Dihyah al-Kalbi

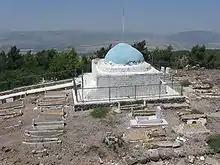
Maqam of Nabi Dahi, dedicated to Dihyah al-Kalbi at Givat HaMoreh

Dihya ibn Khalifa al-Kalbi ("Diḥya al-Kalbī"), sometimes spelled Dahyah, was the envoy who delivered the Islamic prophet Muhammad's message to the Roman Emperor Heraclius.